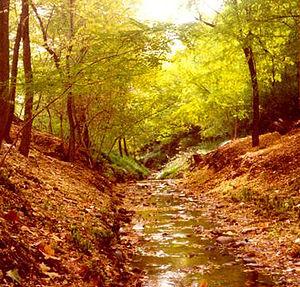
Le massif du Montseny est un massif de la cordillère prélittorale catalane. Il est situé aux limites des comarques du Vallès Oriental, de la Selva et d'Osona, à cheval sur les provinces de Barcelone et de Gérone, en Catalogne. C'est une barrière montagneuse entre la dépression prélittorale catalane et la plaine de Vic. Elle est séparée du massif des Guilleries par une faille géologique.